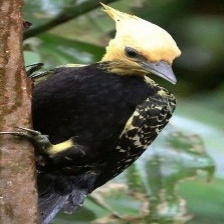
Species: BLONDE CRESTED WOODPECKER
Scientific name: CELEUS FLAVESCENS